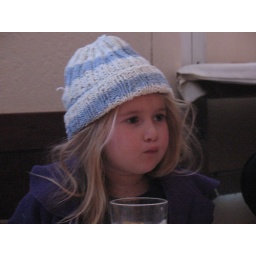
looking cute in the hat that Steph knitted